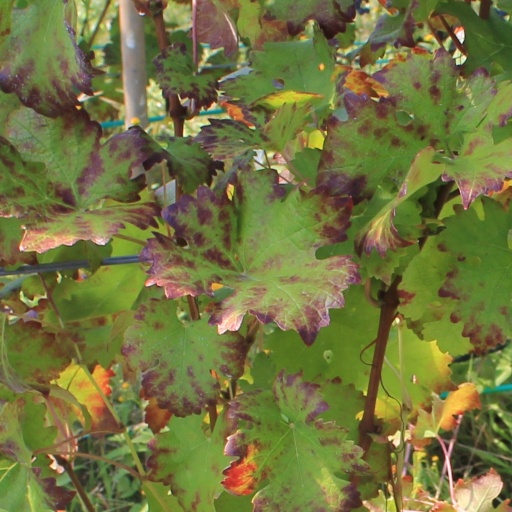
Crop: grape